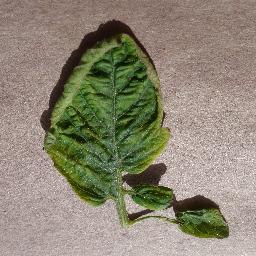
Label: Tomato___Tomato_Yellow_Leaf_Curl_Virus